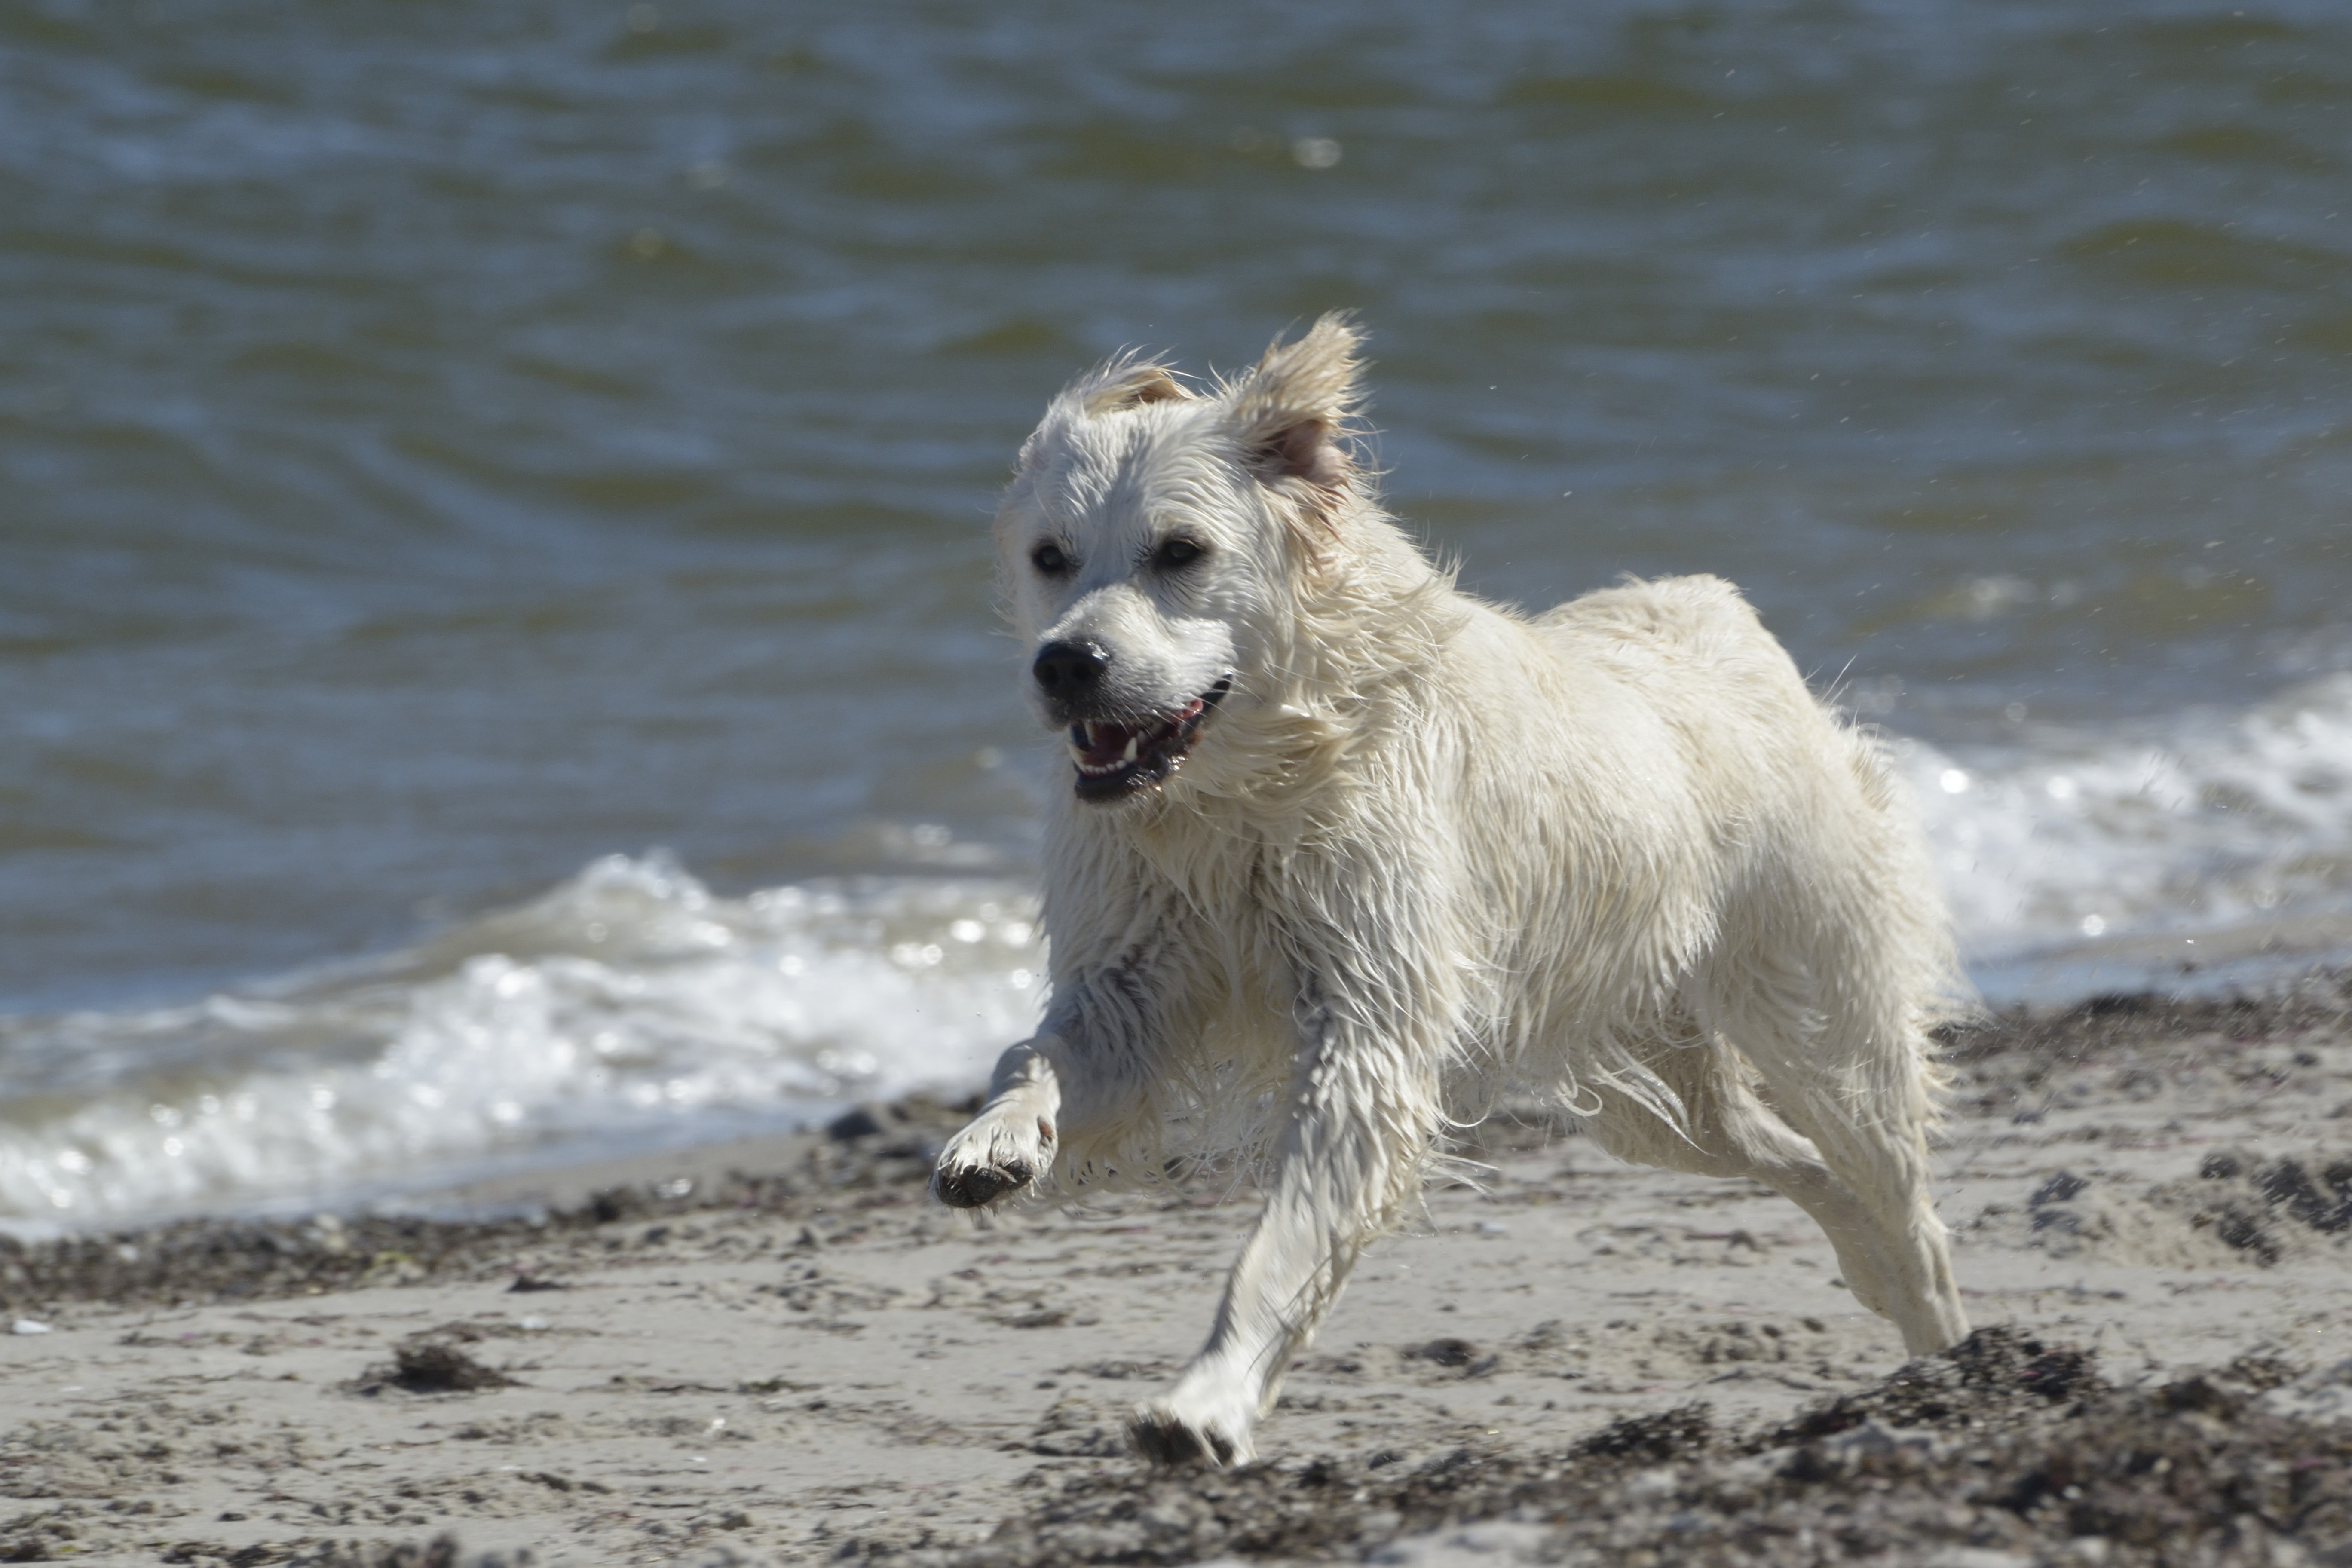
beach, dog, mammal, golden retriever, vertebrate, dog breed, white shepherd, ginger of golden heathland, dog like mammal, carnivoran, animal sports, greenland dog, west highland white terrier, dog crossbreeds, irish wolfhound, berger blanc suisse